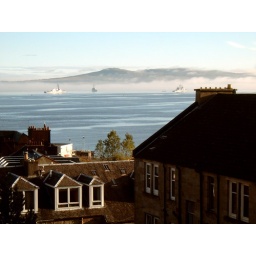
NATO manoeuvers in the mist, on the Clyde from kitchen window